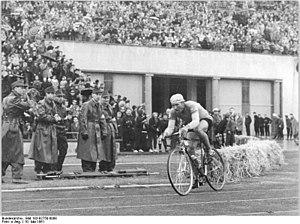
Anatoli Tchérepovich né le 30 juillet 1936 à Simferopol, en RSS d'Ukraine, mort dans un accident de la circulation automobile le 2 août 1970 à Lozove, en Ukraine, est un coureur cycliste soviétique. Il participe aux Jeux olympiques de Melbourne en 1956. En 1963, il prend part au Tour de l'Avenir. Il fut entraîneur de l'équipe d'URSS.